Projects of DRDO

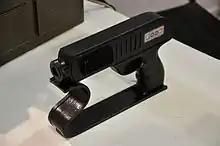
Hand-held laser dazzler.

Rajendra fire control radar for the Akash SAM: The Rajendra is stated to be ready. However, it can be expected that further iterative improvements will be made. The Rajendra is a high power Passive electronically scanned array radar (PESA), with the ability able to guide up to 12 Akash SAMs against aircraft flying at low to medium altitudes. The Rajendra has a detection range of 80 km with 18 km height coverage against small fighter-sized targets and is able to track 64 targets, engaging 4 simultaneously, with up to 3 missiles per target. The Rajendra features a fully digital high-speed signal processing system with an adaptive moving target indicator, coherent signal processing, FFTs, and variable pulse repetition frequency. The entire PESA antenna array can swivel 360 degrees on a rotating platform. This allows the radar antenna to be rapidly repositioned and even conduct all-round surveillance.